Hossank

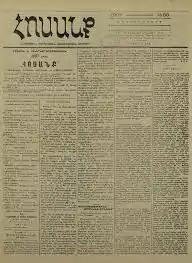
A 1907 issue of "Hossank"

Hossank ('Current') was an Armenian language Menshevik daily newspaper published from Tiflis 1906–1907. "Hossank" was founded by . It was the sole Menshevik daily in Armenian language. the newspaper was published by Zurabov, A. Yerzinkian and K. Samuelian. 87 issues of "Hossank" was published.